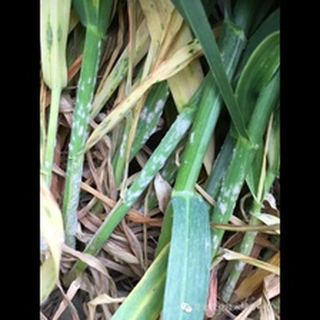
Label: wheat_mildew